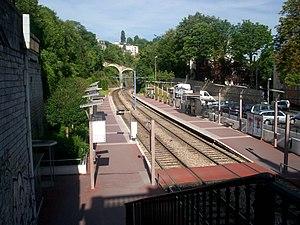
Paris Tramway T2
Meudon-sur-Seine est un quartier de Meudon, commune des Hauts-de-Seine. Historiquement, ce quartier était appelé Bas-Meudon.